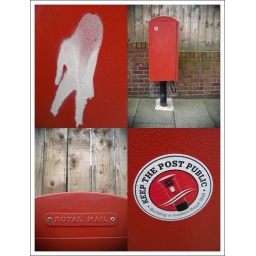
kept passing this eye-catching red box in the car and decided to make a lunchtime pilgrimage